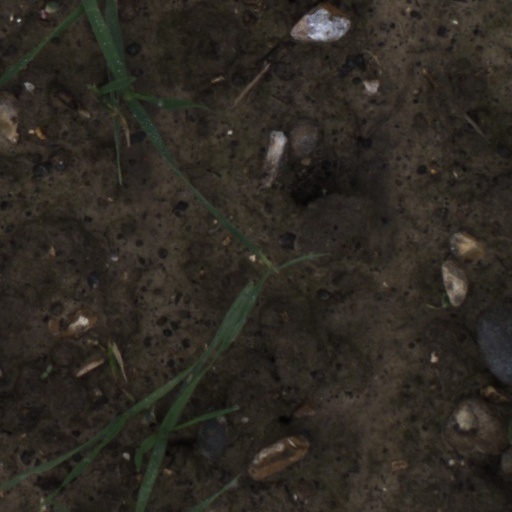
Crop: wheat